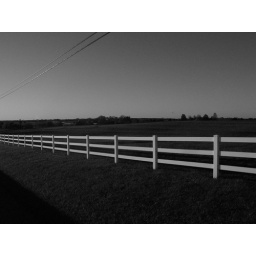
Columbia, MOWhite fence enclosing palatial field along route WW, stopped while road biking to snap this shot around sunset.